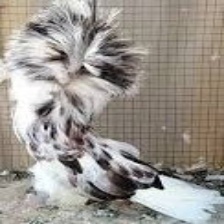
Species: JACOBIN PIGEON
Scientific name: COLUMBA LIVIA